Indigenous Australians

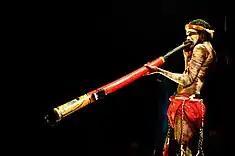
Didgeridoo player Ŋalkan Munuŋgurr performing with East Journey

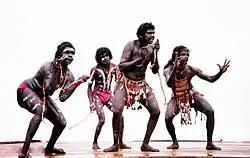
Aboriginal dancers in 1981

As part of the colonisation process, there were many conflicts and clashes between colonists and Aboriginal and Torres Strait Islander people across the continent and islands. In Queensland, the killing of Aboriginal peoples was largely perpetrated by civilian "hunting" parties and the Native Police, armed groups of Aboriginal men who were recruited at gunpoint and led by government officers to eliminate Aboriginal resistance. There is evidence that massacres of Aboriginal and Torres Strait Islander peoples, which began with arrival of British colonists, continued until the 1930s. Researchers at the University of Newcastle under Lyndall Ryan have been mapping the massacres. they have mapped almost 500 places where massacres happened, with 12,361 Aboriginal people killed and 204 Colonists killed, numbering at least 311 massacres over a period of about 140 years. After losing a significant number of their social unit in one blow, the survivors were left very vulnerable – with reduced ability to gather food, reproduce, or fulfill their ceremonial obligations, as well as defend themselves against further attack.